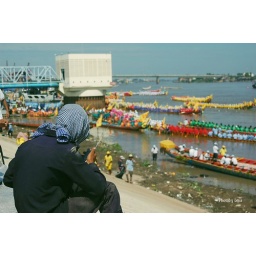
boat racing during water festival in Cambodia